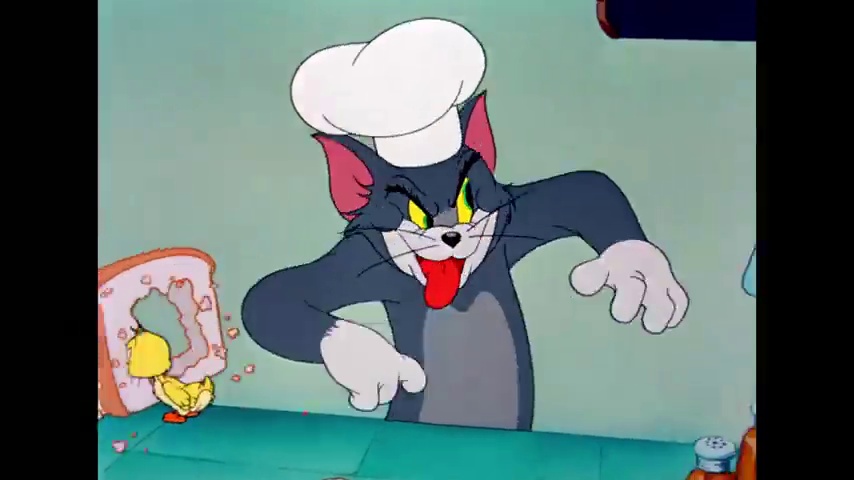
Portrait style: Cartoon Portrait